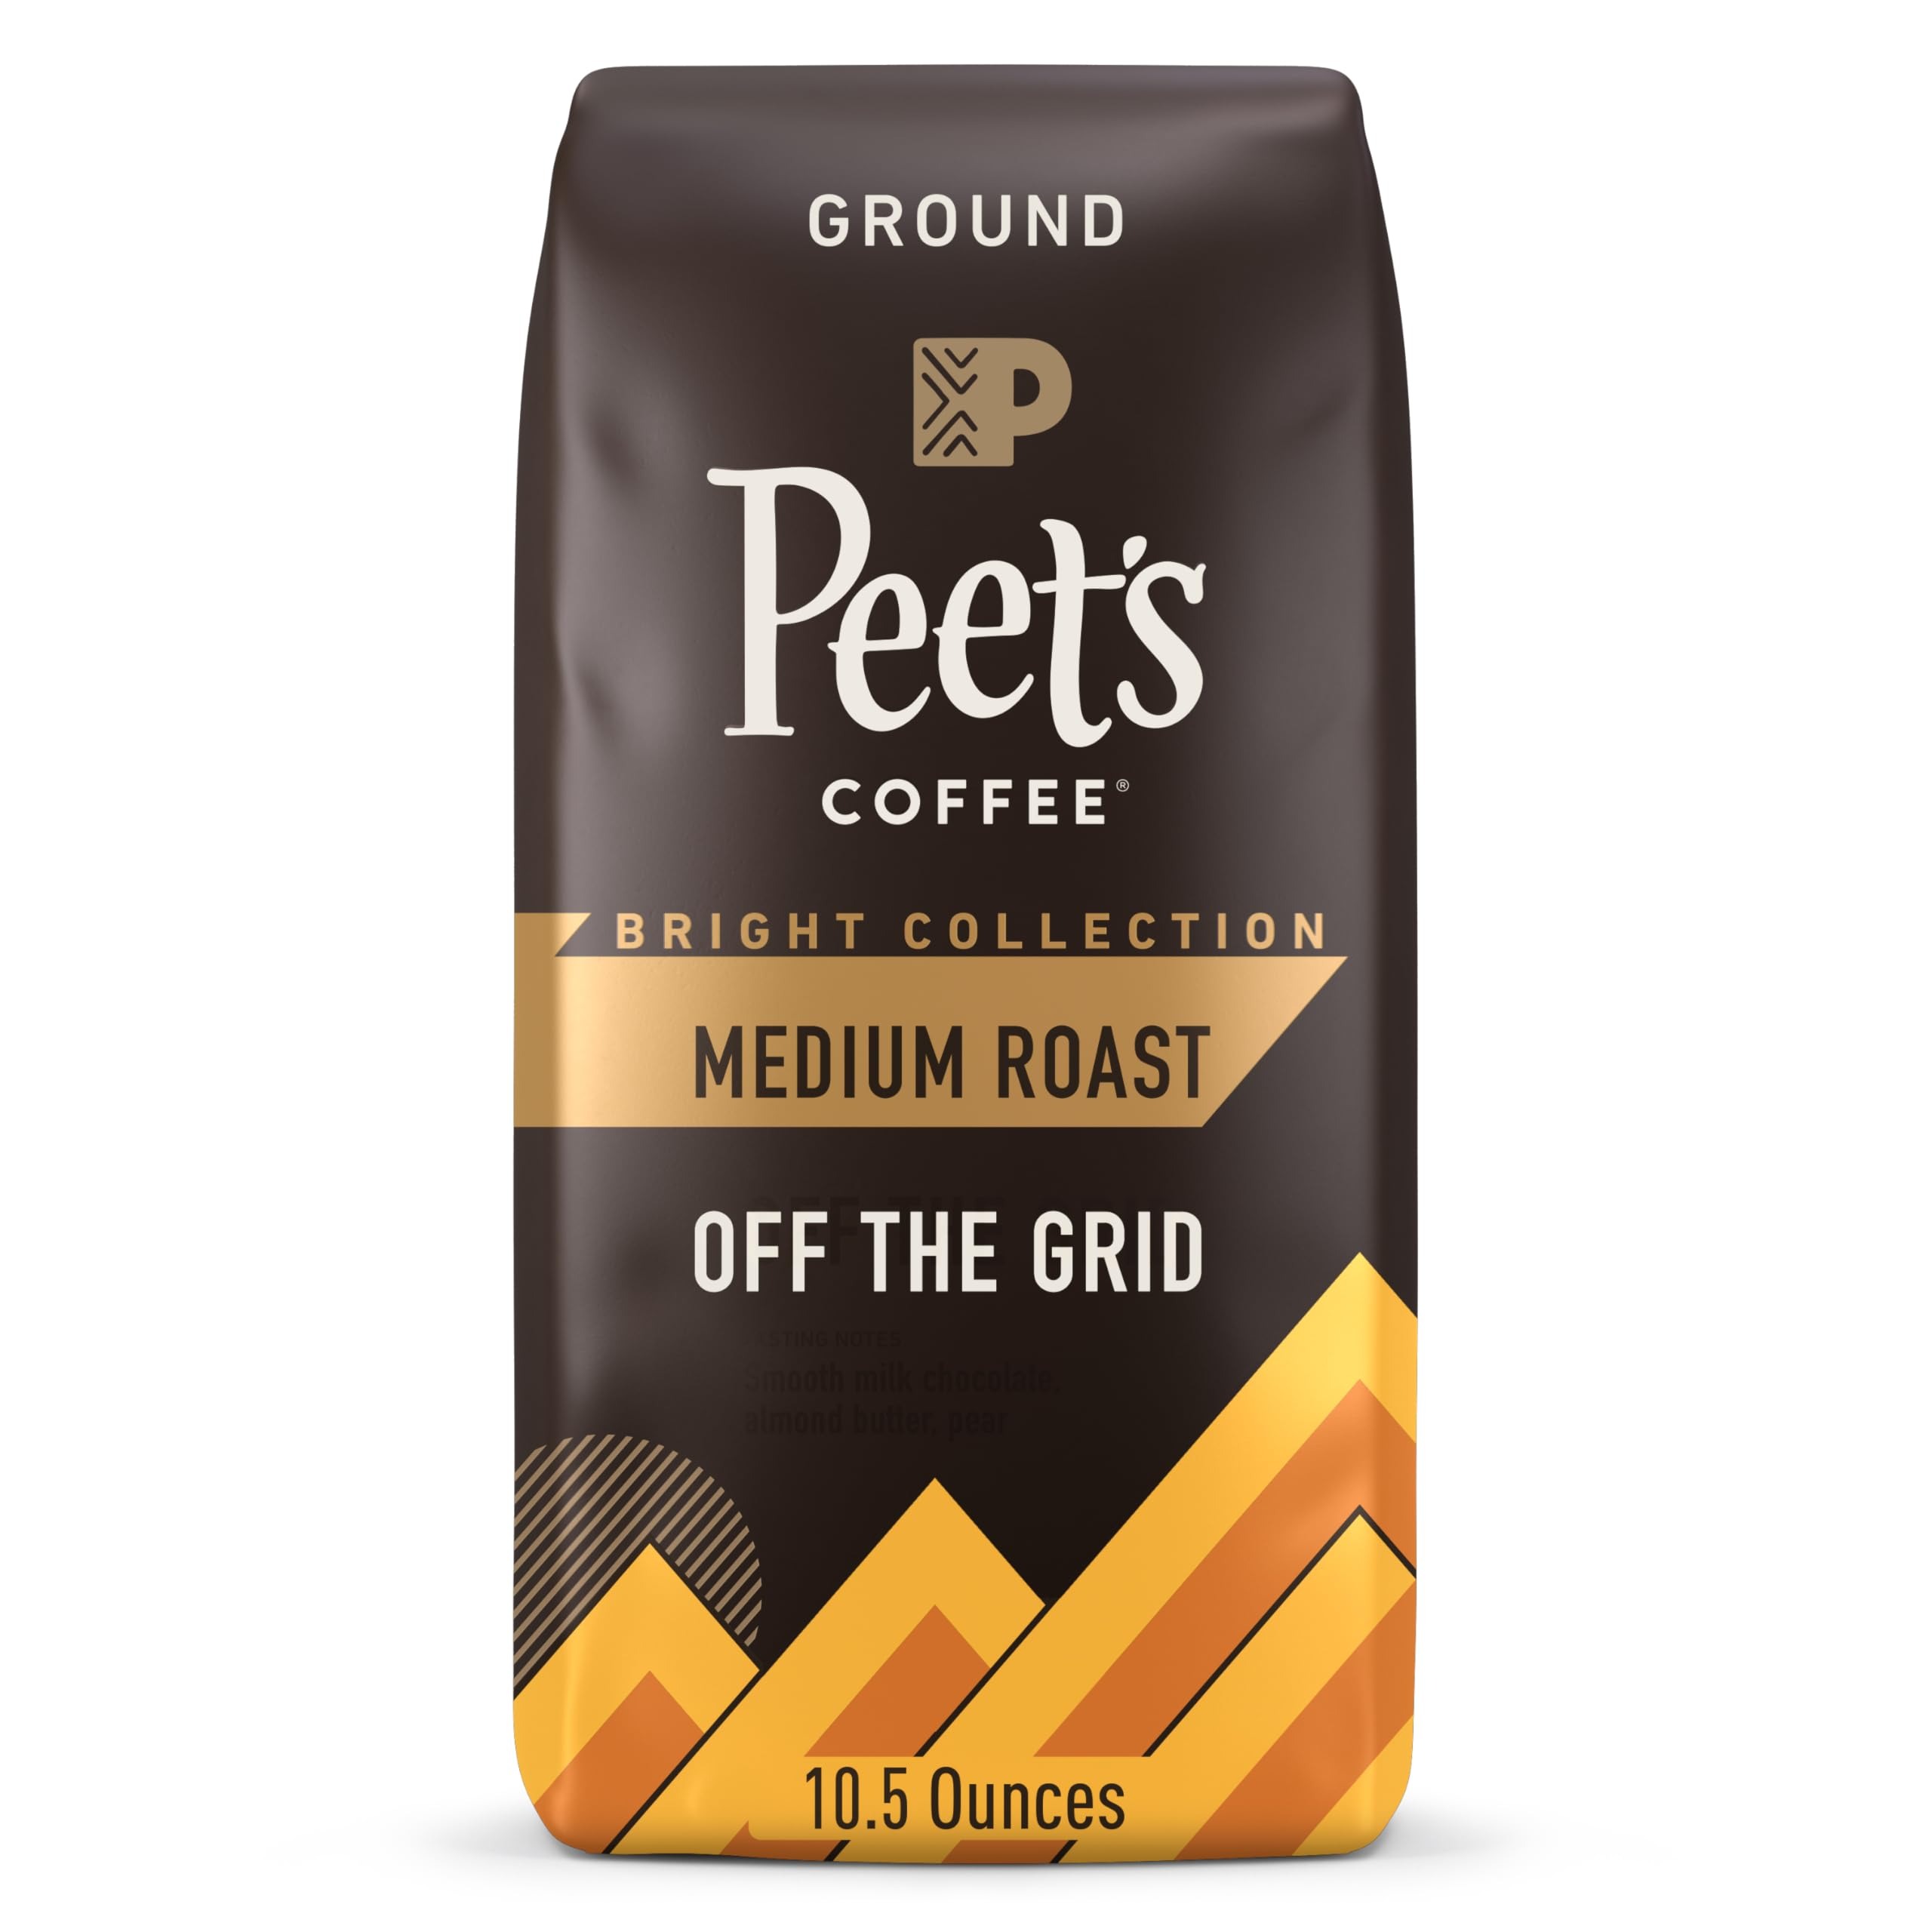
Item Name: Peet's Coffee, Medium Roast Ground Coffee - Off the Grid Blend 10.5 Ounce Bag
Bullet Point 1: Contains one (1) 10.5 Ounce Bag of Peet's Off The Grid Ground 100% Arabica Coffee
Bullet Point 2: Flavor and Roast: Medium roast with notes of smooth milk chocolate, almond butter and pear
Bullet Point 3: Brewing Methods: Our ground coffee is perfectly suited to make drip or a pour over in your Chemex. For other brewing methods - espresso, cold brew, or French press - consider our whole bean coffees and griding at home
Bullet Point 4: Sourcing With Impact: The coffee you buy can impact the welfare of the people and planet. Peet’s is actively engaged in driving positive impact in communities where our coffees are grown
Bullet Point 5: Freshness You Can Fact Check: Freshly roasted coffee means a more flavorful cup. We print the roast date on each and every bag for maximal transparency, and ensure you receive it within 90 days for the optimal experience
Value: 10.5
Unit: Ounce

Price: 11.69